Oskar Hagen

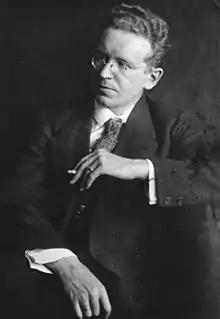
Oskar Hagen, 1922

Oskar Hagen (14 October 1888, Wiesbaden, Germany – 5 October 1957, in Madison, Wisconsin, United States) was a German art historian.